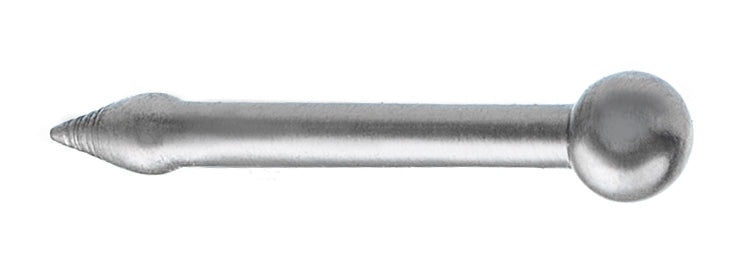
Art.nr 5102
Titan näspiercing kula 2mm inkl. 1x medisept gel, 1x desinfektionservett Fp 6 st
Brand: STUDEX
Category: Business & Industrial > Piercing & Tattooing > Piercing Supplies > Piercing Needles